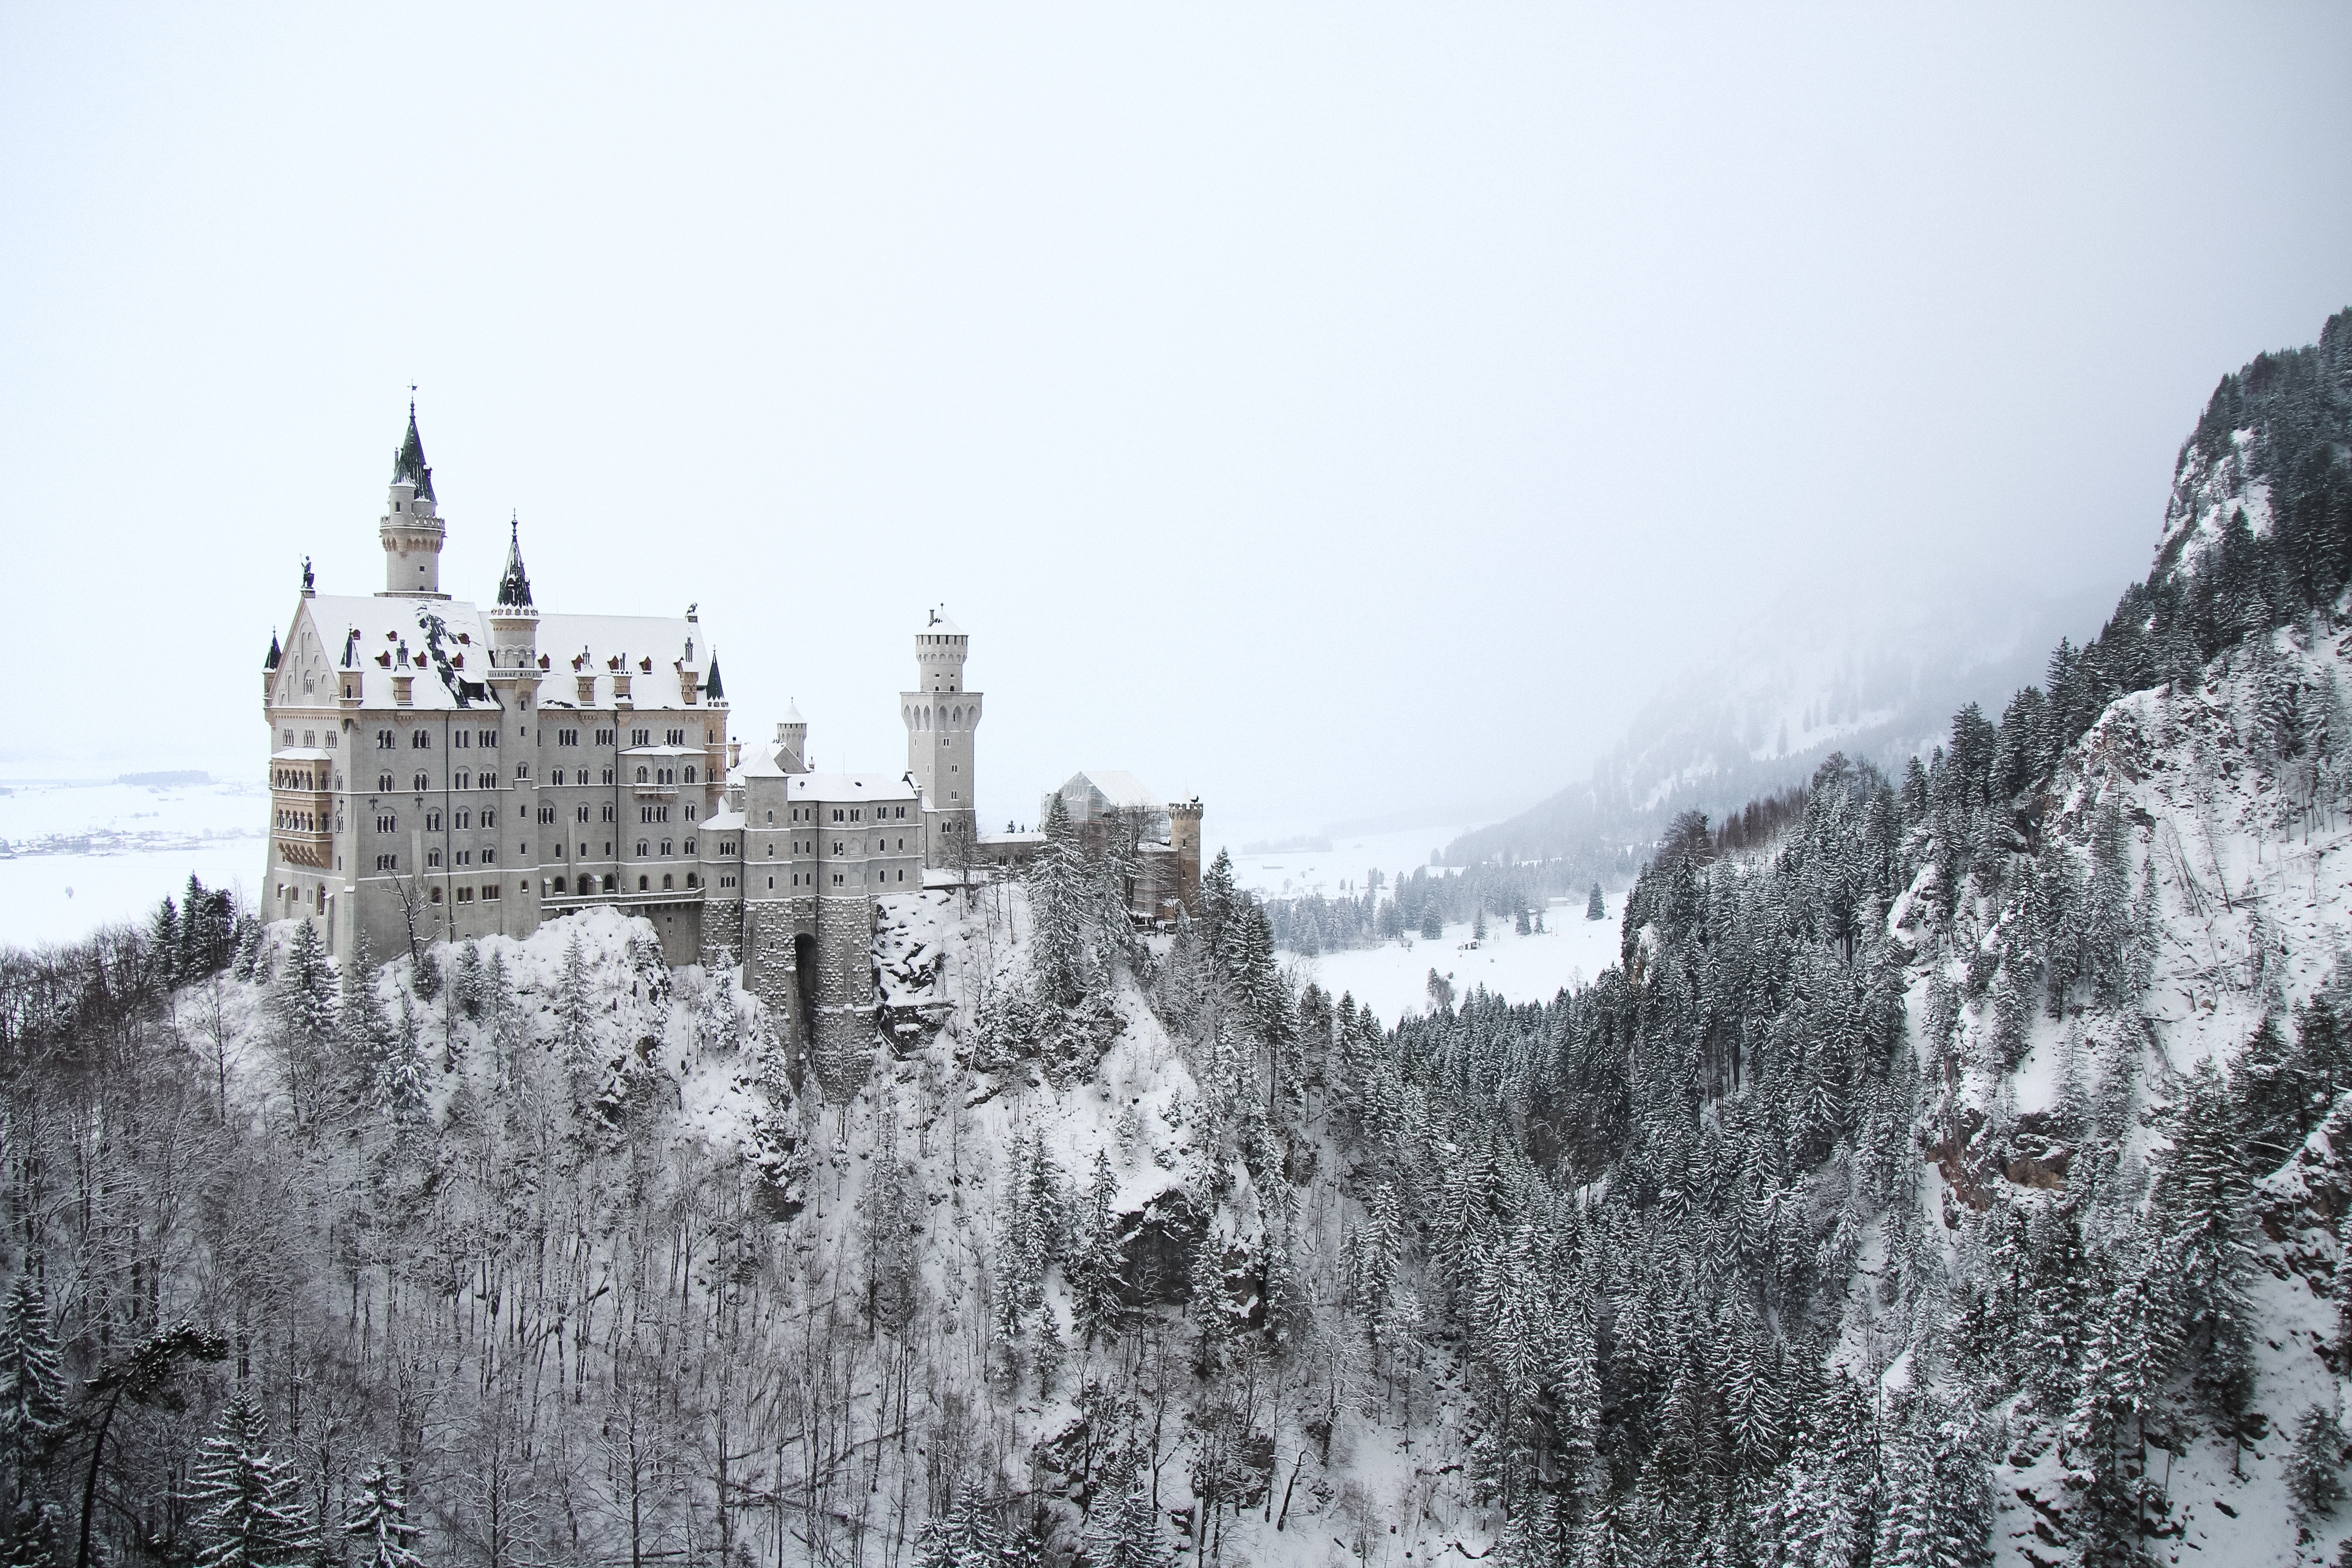
mountain, snow, winter, architecture, mountain range, weather, castle, season, germany, neuschwanstein castle, bavarium